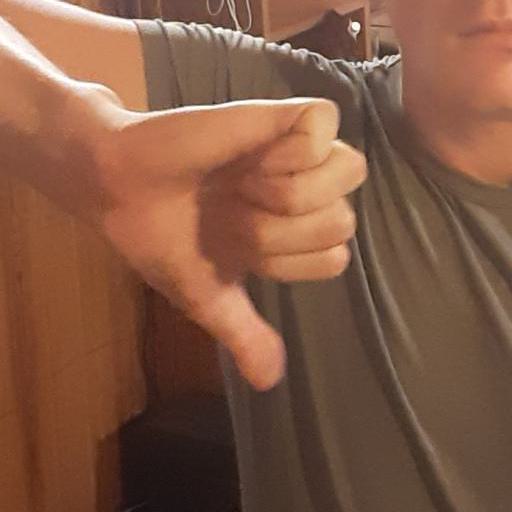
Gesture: dislike